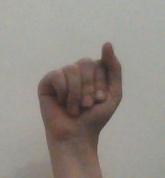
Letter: saad